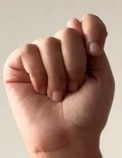
ASL sign: T